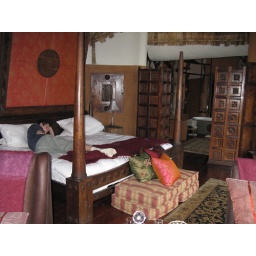
Sam in bed - which he greatly enjoyed - with a view through to our bathroom which was also huge.